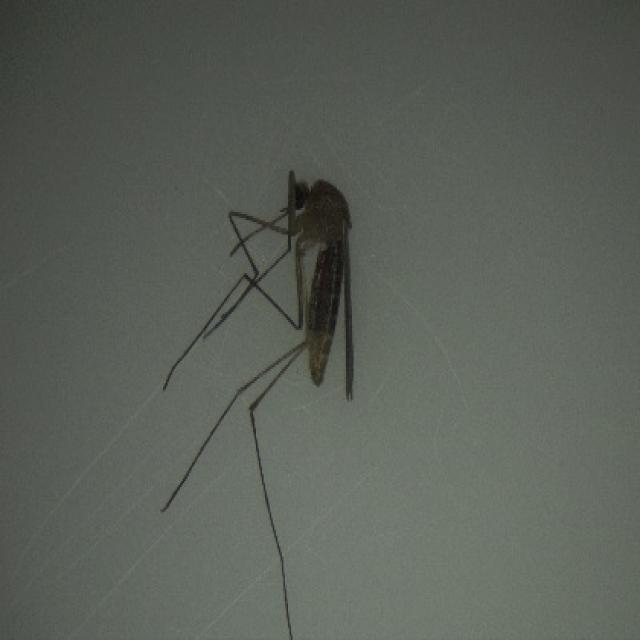
Species: culex_pipiens